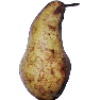
Label: pear_abate